Juan Granell Pascual

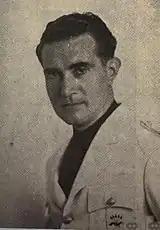
Granell in Falange uniform, 1944

Since 1936 there is scarcely any information on Granell during the following 4 years. Neither contemporary press nor historiography mention him as a candidate standing in the Cortes elections of 1936. It is not clear whether he was engaged in anti-Republican conspiracy and none of the sources consulted provides information on his fate during the Civil War. Some authors claim that he "supported the rebel faction", but provide neither details nor references. Unlike in case of former combatants, none of numerous hagiographic press notes published during his later career in Francoist ranks refers to his wartime deeds. One literary work suggests that Granell and his family spent the war in hiding in Grao de Burriana and emerged in public in July 1938.